Madinat al-Zahra

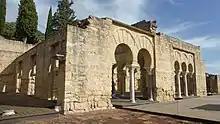
Exterior view of the Upper Basilical Hall or "Dar al-Jund", partly reconstructed today

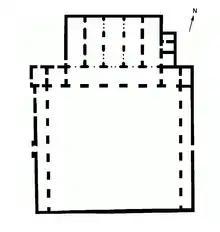
Floor plan of the Upper Basilical Hall

The structure known today as the "Upper Basilical Hall" has been identified, tentatively, as the "Dar al-Jund" ("House of the Army" in Arabic), a name mentioned in literary sources. It was probably built in the 950s during a new program of construction and state reform.